Full Frontal with Samantha Bee

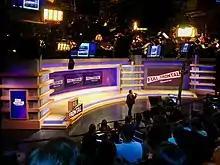
Full Frontal stage set before a February 2017 taping.

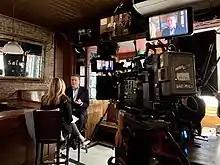
Bee interviewing Michael Bennet in 2020.

In the United States, the first season of "Full Frontal with Samantha Bee" aired weekly on Mondays at 10:30 p.m. ET on TBS. On November 16, 2016, it was announced that TBS renewed the show for a second season, as well as moving it to Wednesdays at 10:30 p.m. EST, starting January 11, 2017.